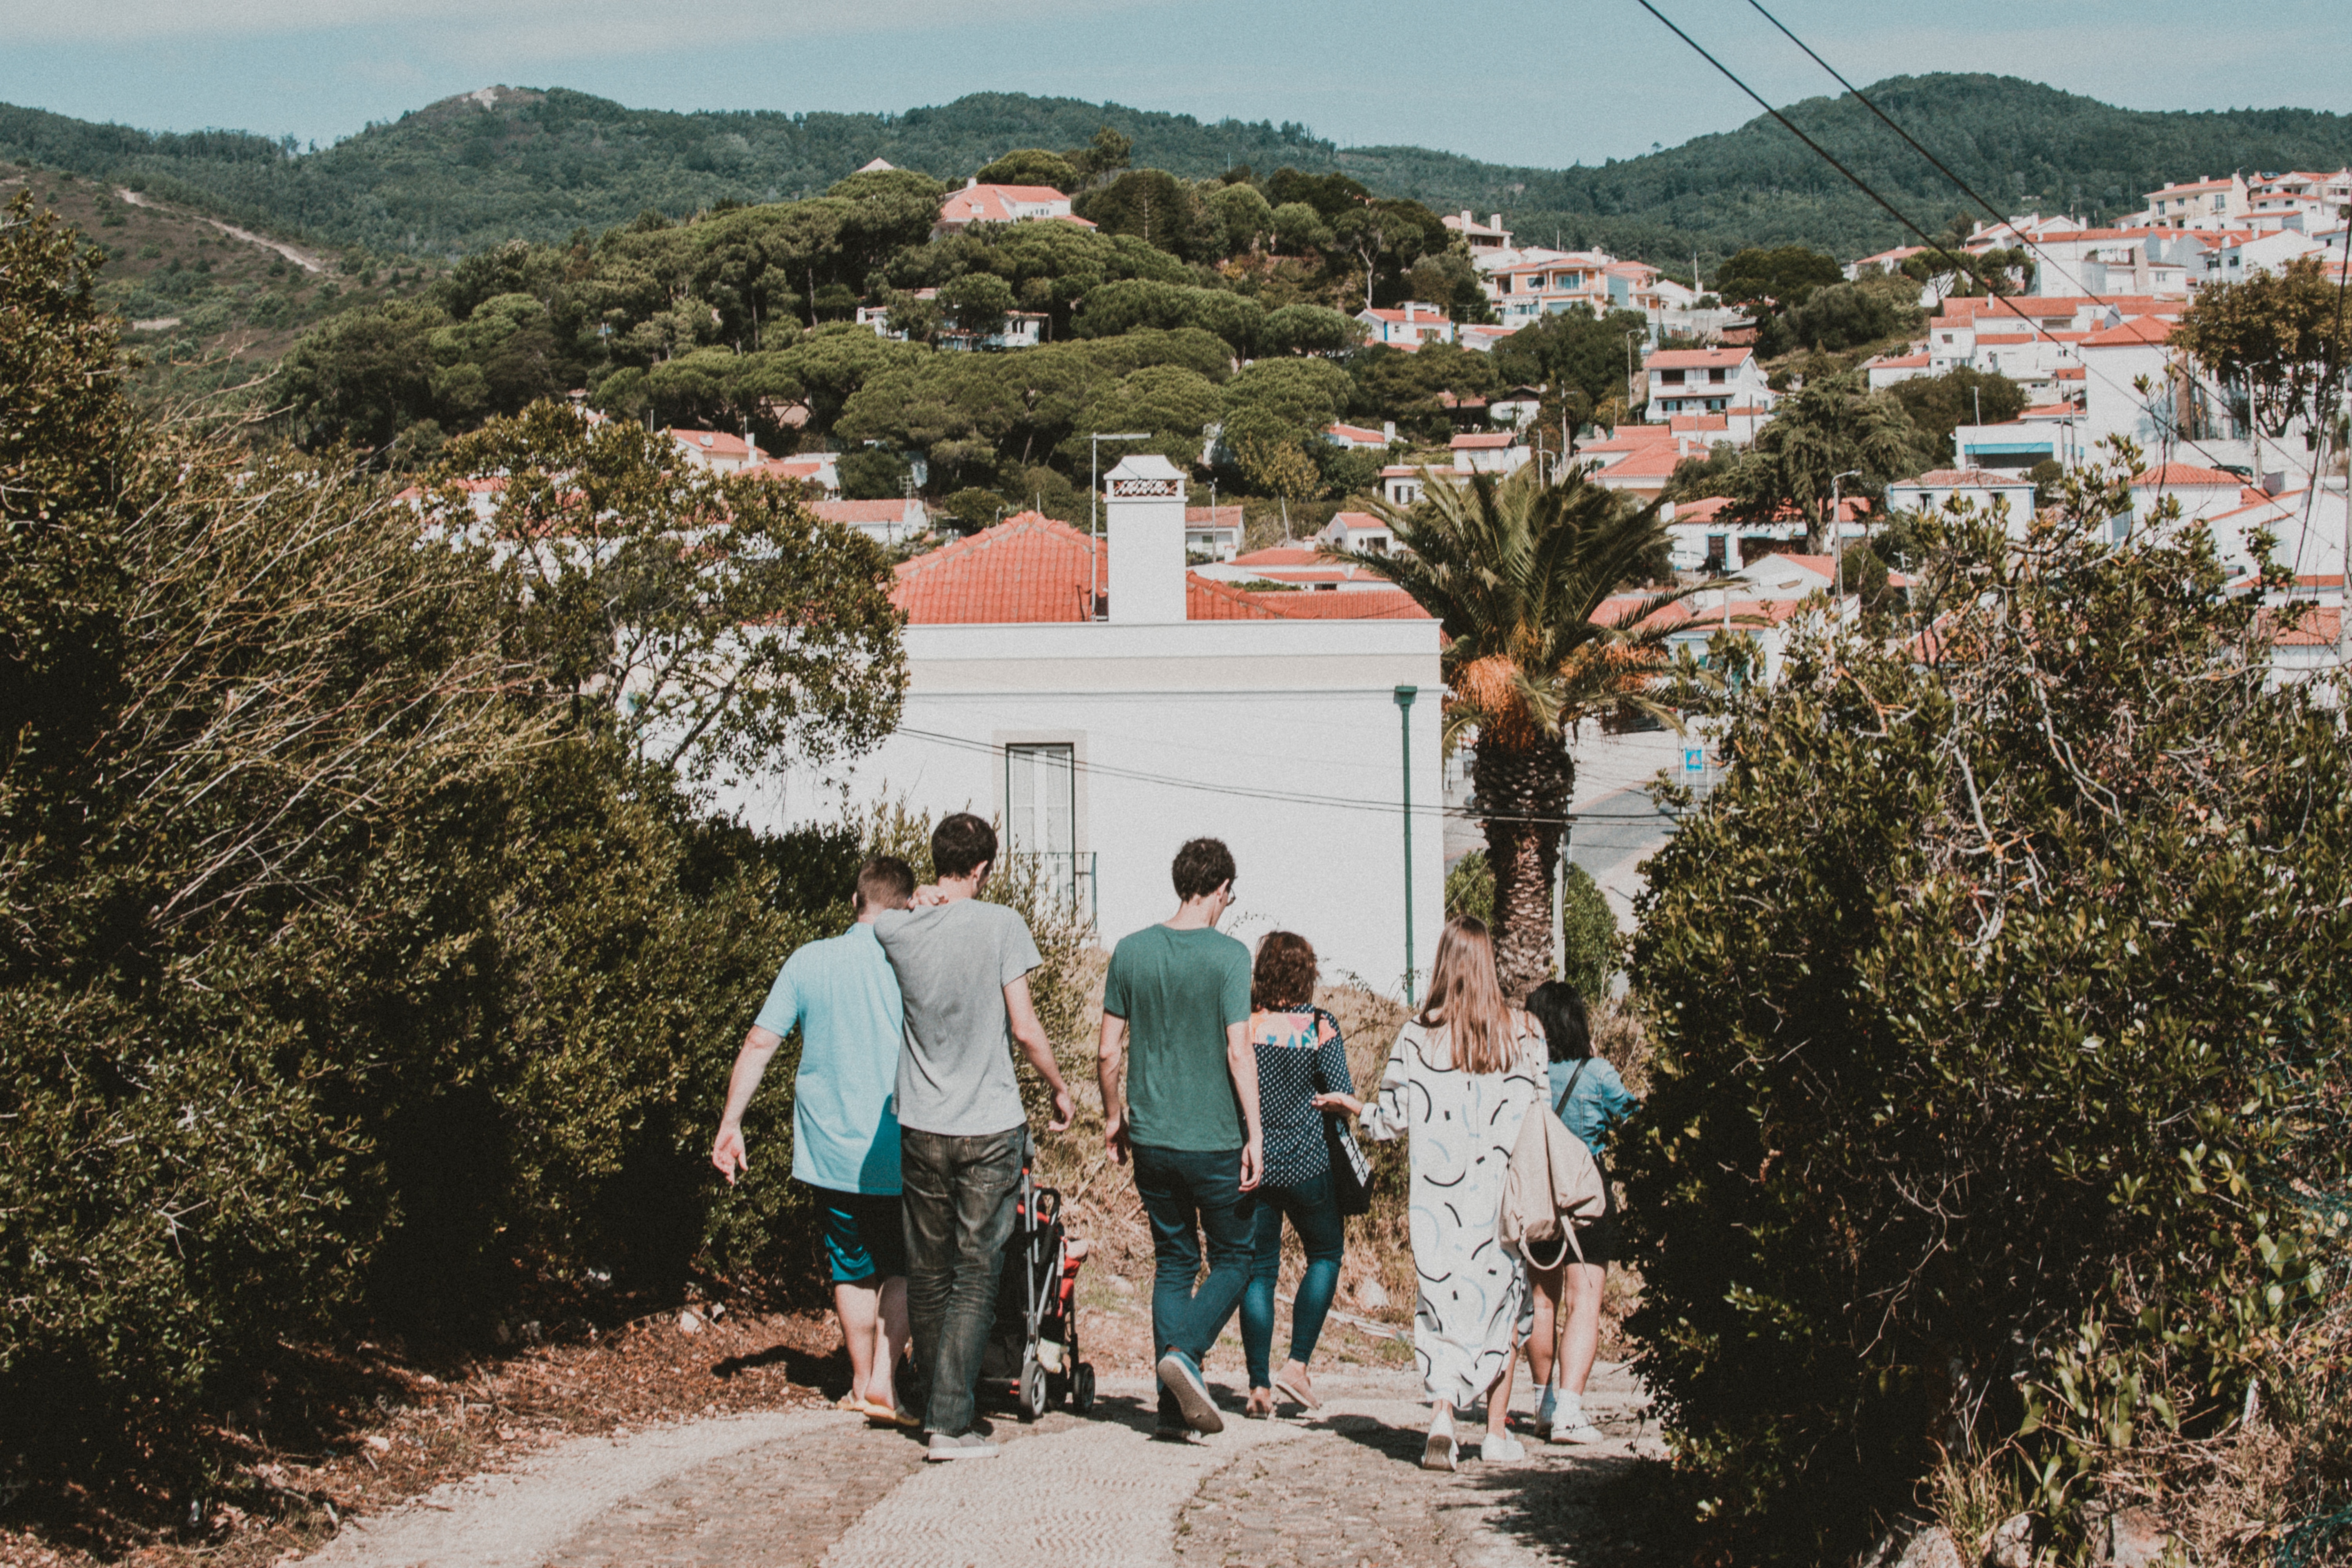
plant, town, tree, tourism, sky, village, mountain, hill station, flower, house, travel, recreation, leisure, landscape, walking, city, mountain range, vacation